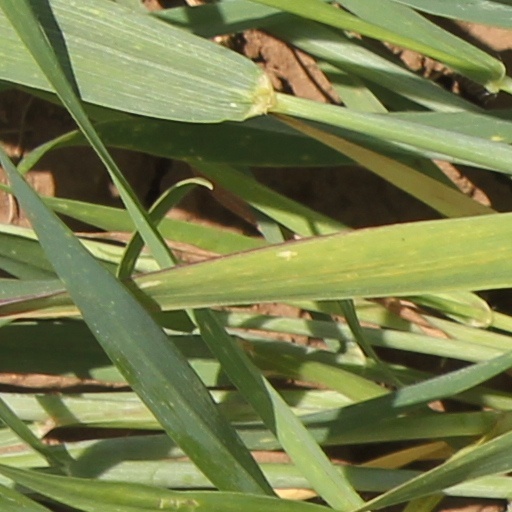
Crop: wheat